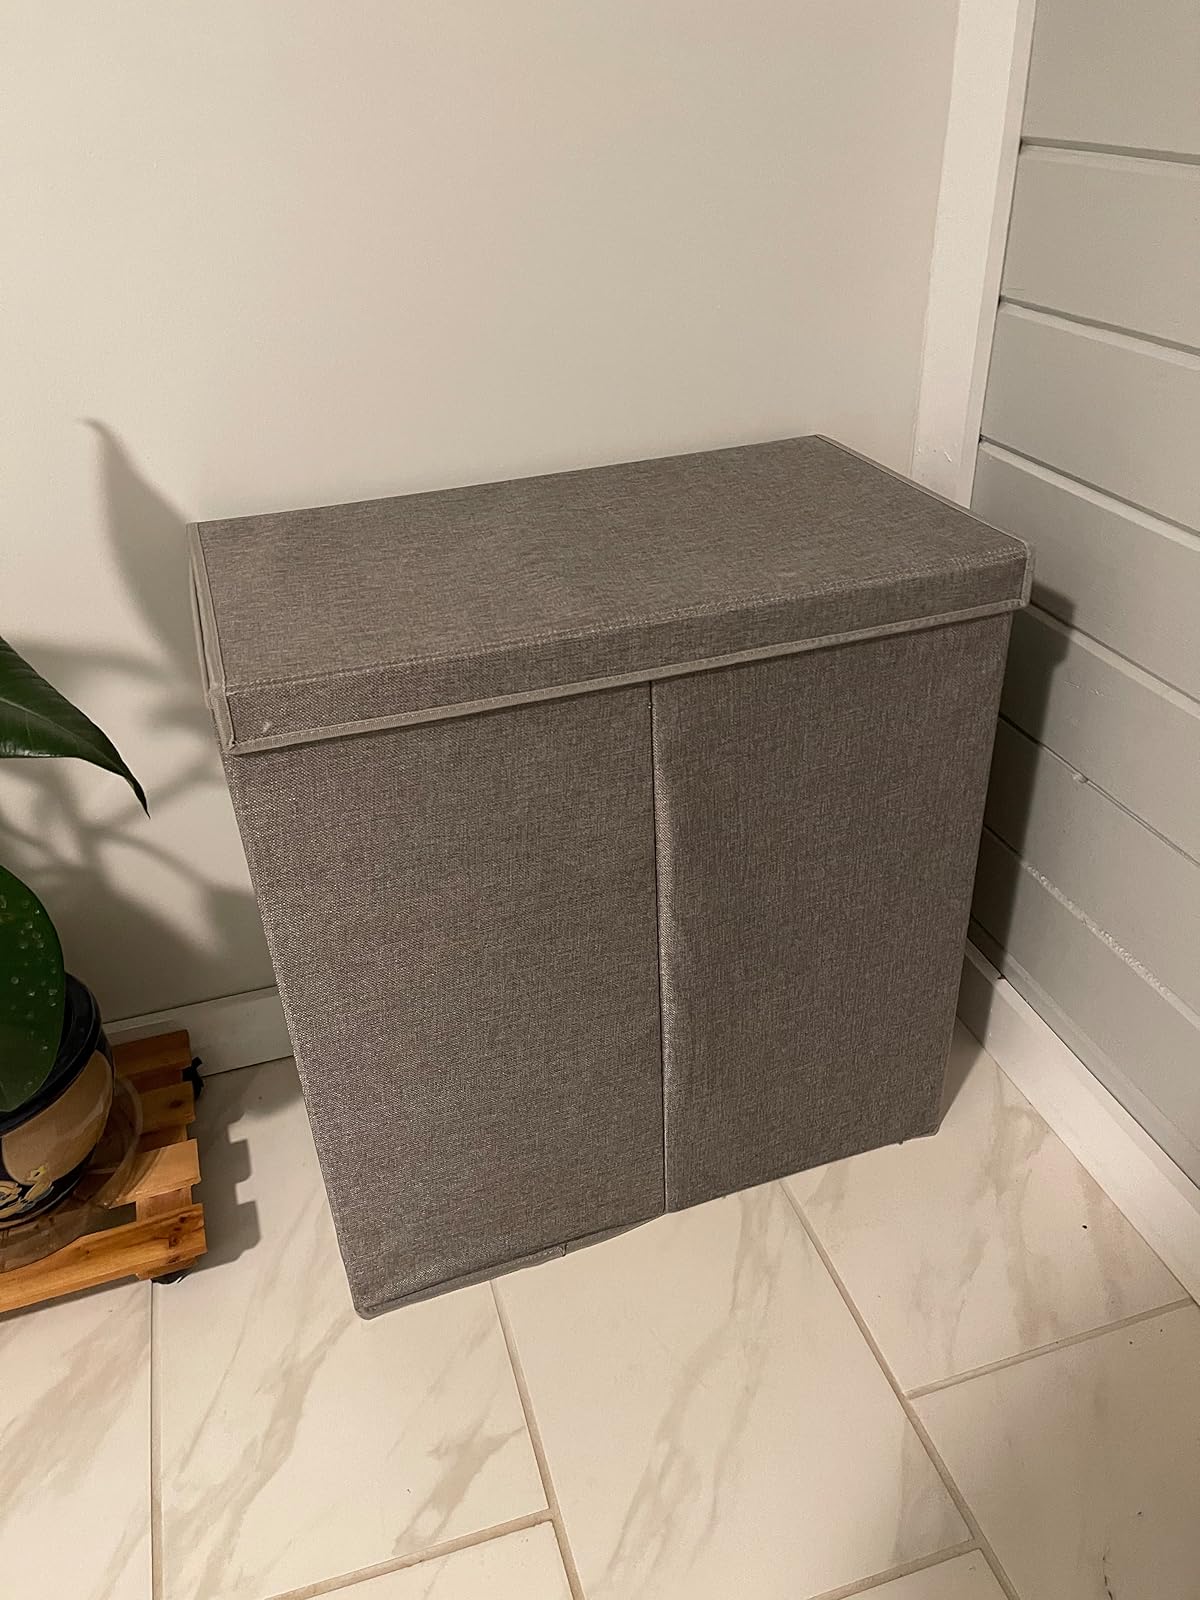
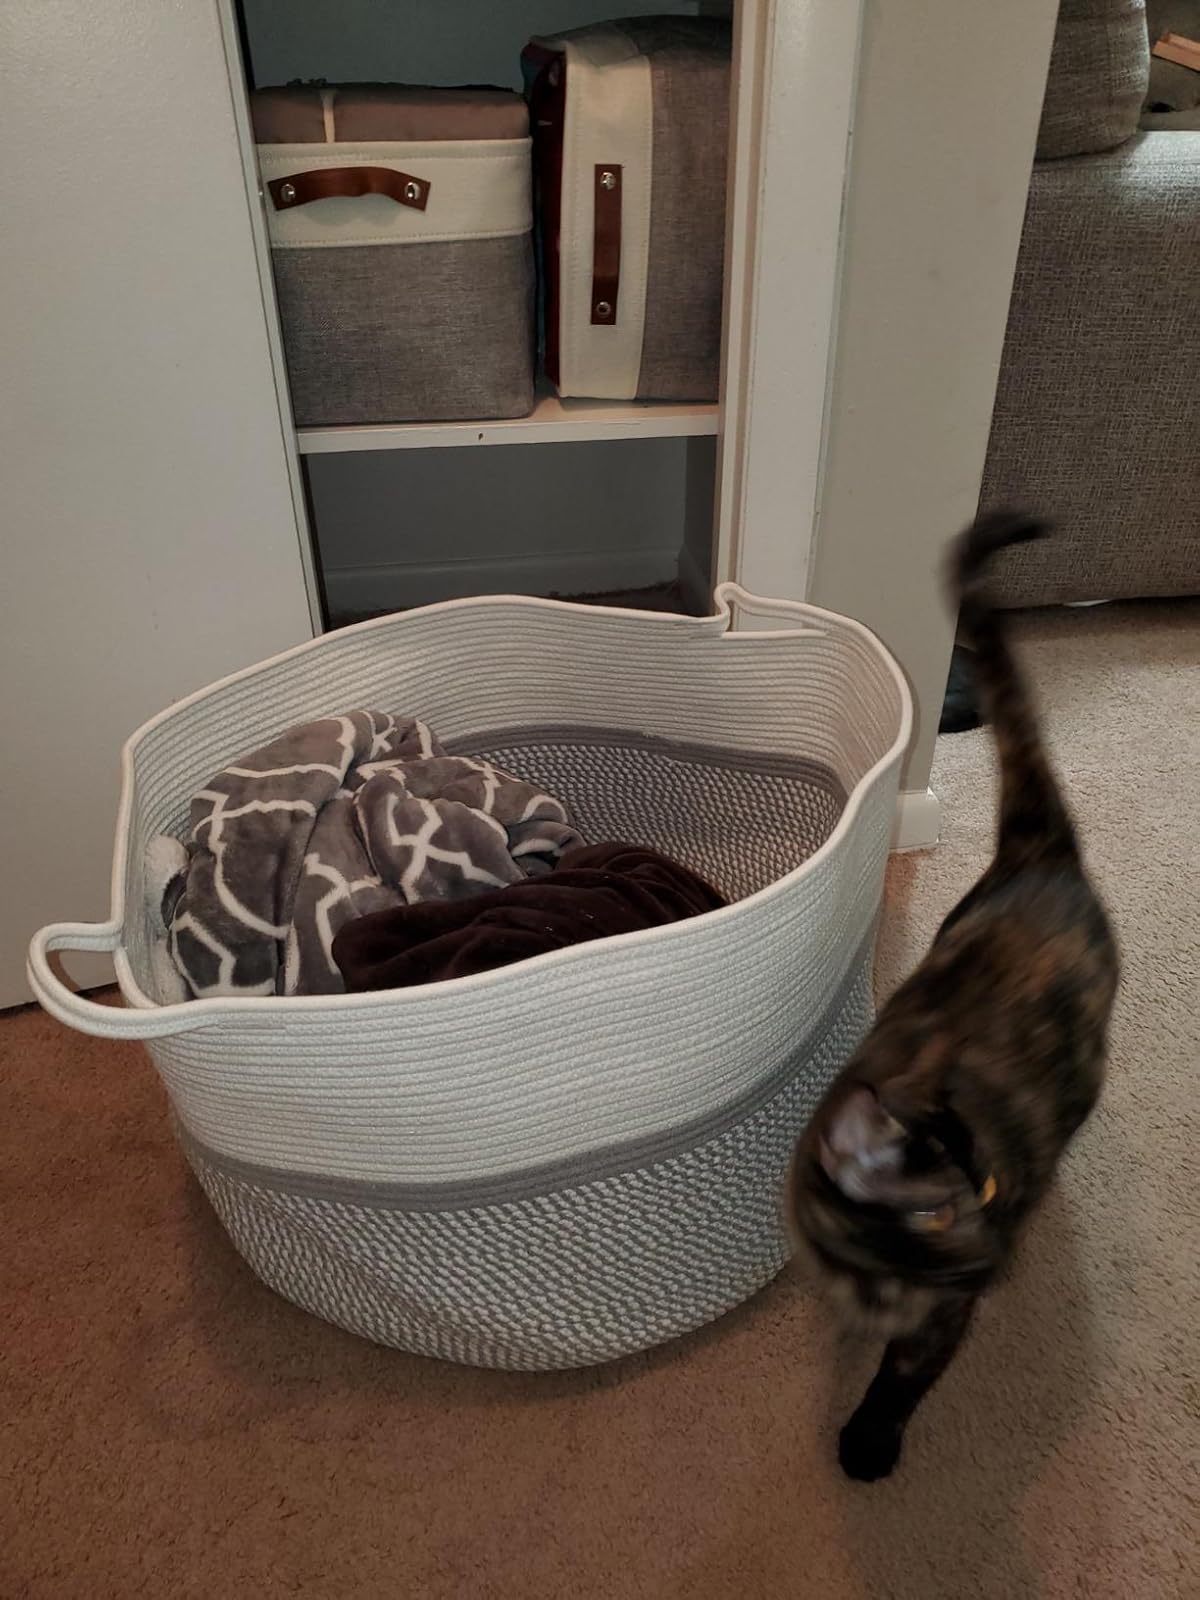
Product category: items_hamper
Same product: no